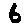
Label: 6